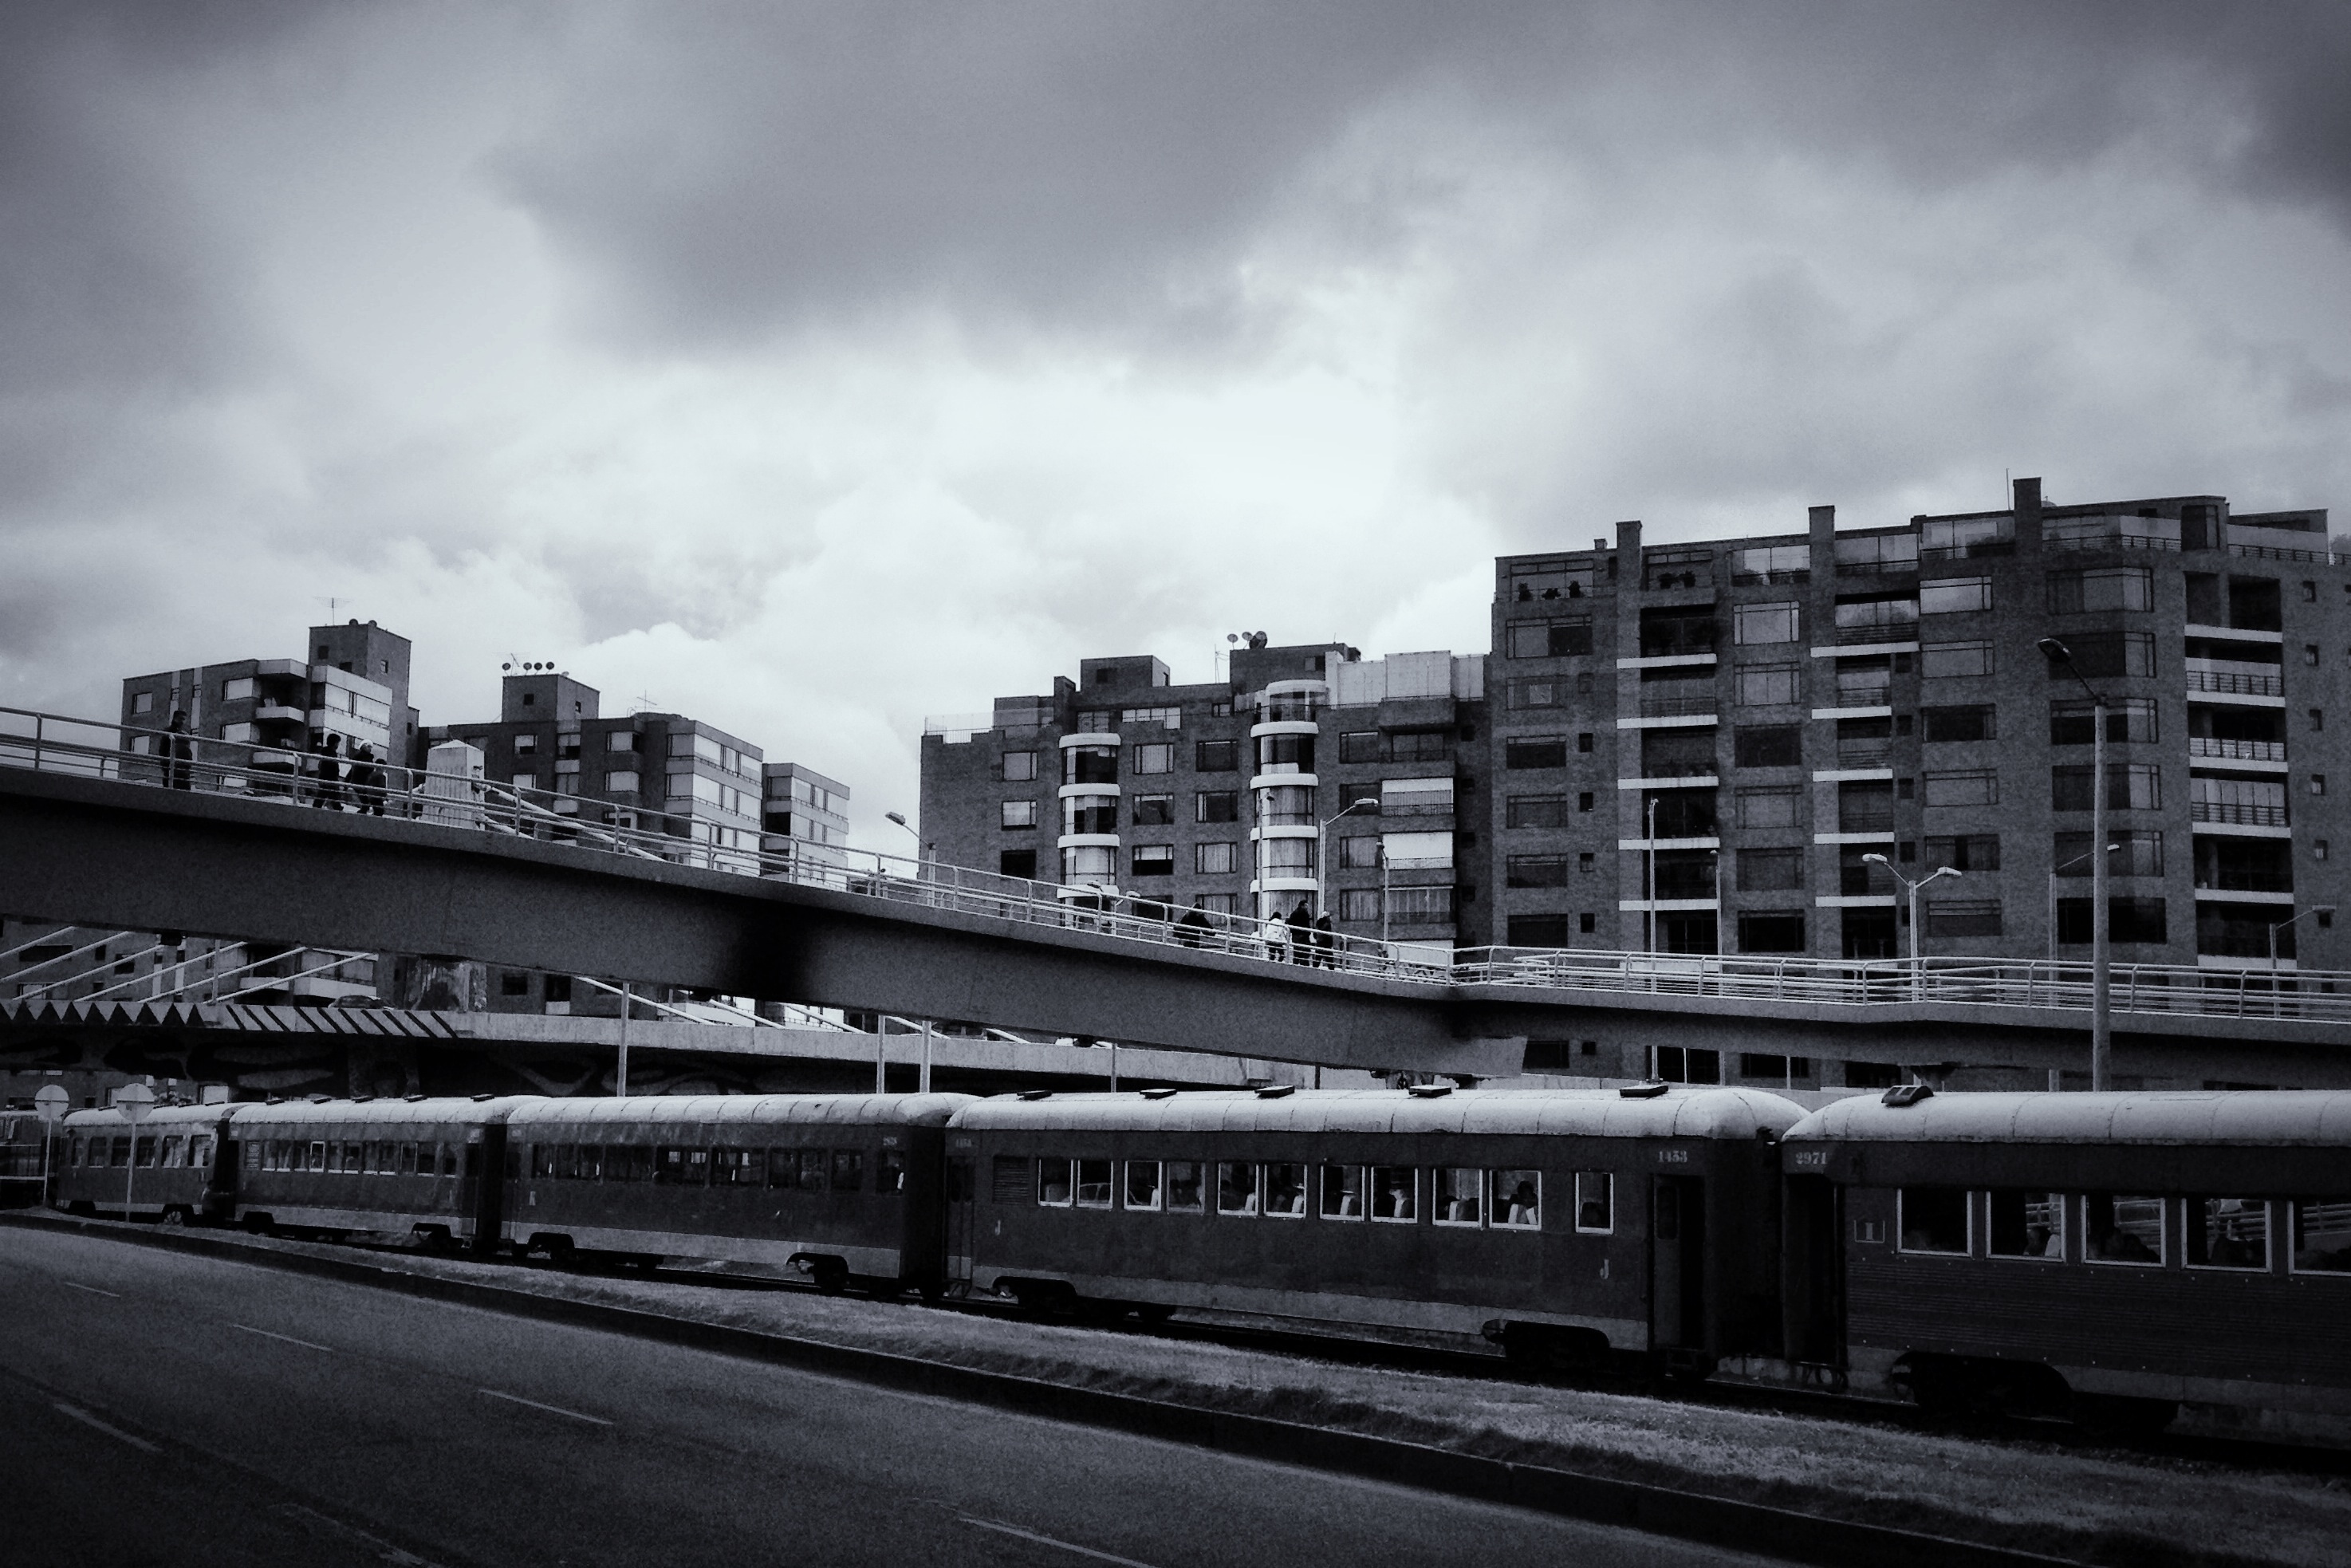
cloud, black and white, city, cityscape, transport, darkness, monochrome, tower block, urban area, monochrome photography